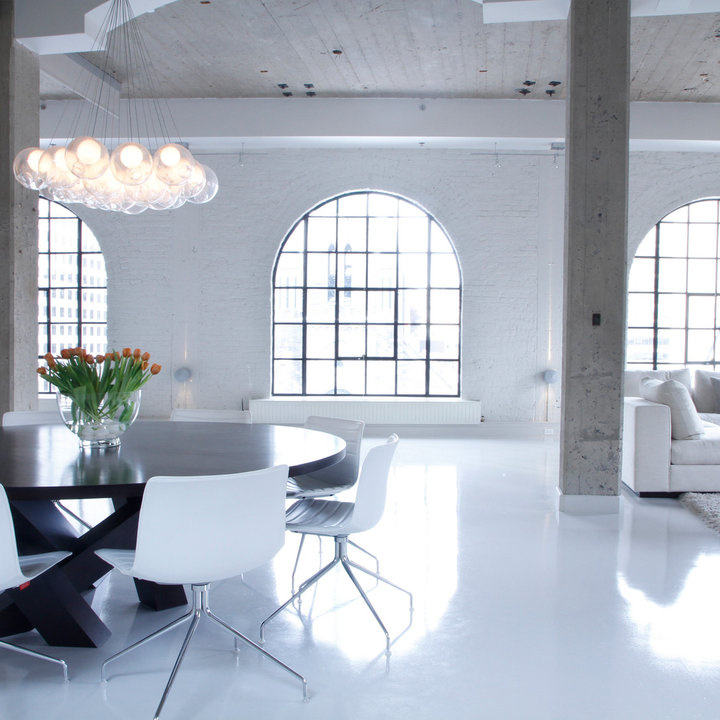
Style: Industrial